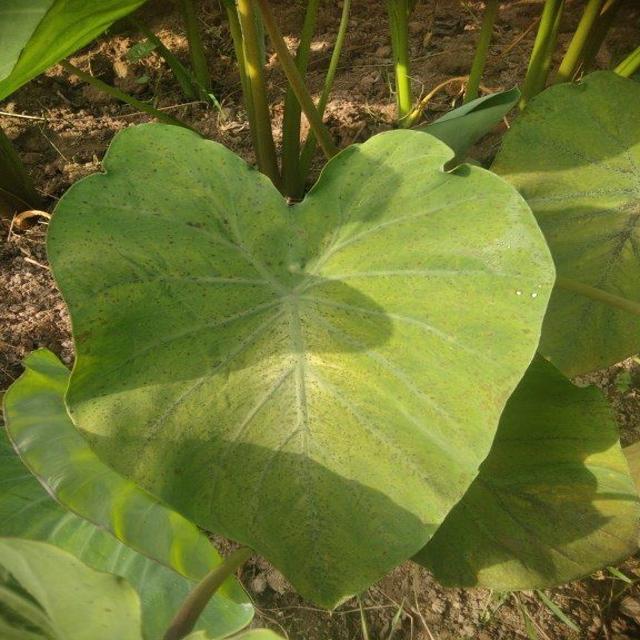
Label: Mid_Blight